Rains Brothers Building

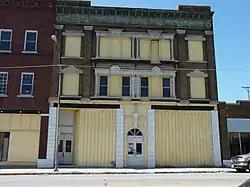

Rains Brothers Building, also known as Miner's Hardware Company and Roosevelt Hotel, was a historic commercial building located at Joplin, Jasper County, Missouri. It was built in 1900–1901, and was a three-story, three-bay, two-part commercial building with Renaissance Revival style detailing. It was destroyed by fire on March 1, 2012.